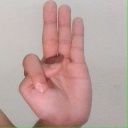
अक्षर: भ